Desi pub

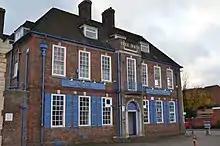
The Blue Gates in Smethwick, visited by Malcolm X in 1965, later became a Desi pub.

The introduction of the British Nationality Act 1948 following the breakup of the British Empire and the end of the Second World War precipitated an increase in immigrants arriving in the United Kingdom from former Commonwealth nations. Between 1951 and 1971, it is estimated that the British Indian population grew from around 30,000 to around 483,000. These new arrivals were not well received by some sections, and many establishments introduced colour bars, including some pubs which had separate "white" and "coloured" rooms. In 1965, the human rights activist Malcolm X was invited by Avtar Singh Jouhl of the Indian Workers' Association to visit one such pub, the Blue Gates in Smethwick, near Birmingham, to experience this discrimination and protest against racial segregation in the town.